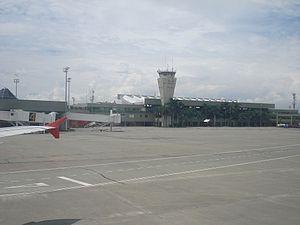
Cali, officiellement Santiago de Cali, est une ville située dans l'ouest de la Colombie. C'est la capitale du département de Valle del Cauca. Avec ses 2 500 000 habitants, Cali se place au troisième rang des villes les plus peuplées de Colombie.
L'aéroport international Alfonso-Bonilla-Aragón est un aéroport international situé sur le territoire de la ville de Palmira, dans le département de Valle del Cauca en Colombie, à environ une dizaine de kilomètres à l'ouest du centre-ville. Mais il dessert principalement Cali, la troisième ville du pays en nombre d'habitants, dont le centre est situé à environ une quinzaine de kilomètres au sud-est de l'aéroport. Ouvert depuis le 24 juillet 1971, il est lui-même actuellement le troisième aéroport de Colombie. Nommé à l'origine aéroport international de Palmaseca, son renommage rend hommage à Alfonso Bonilla Aragón écrivain, journaliste et notable vallecaucano, promoteur de la construction du terminal.